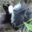
Label: skunk